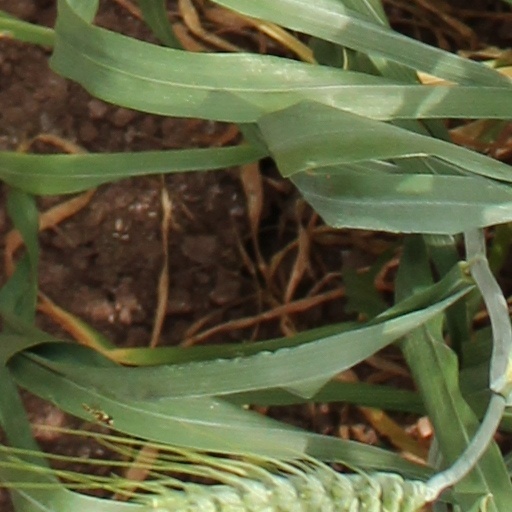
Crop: wheat